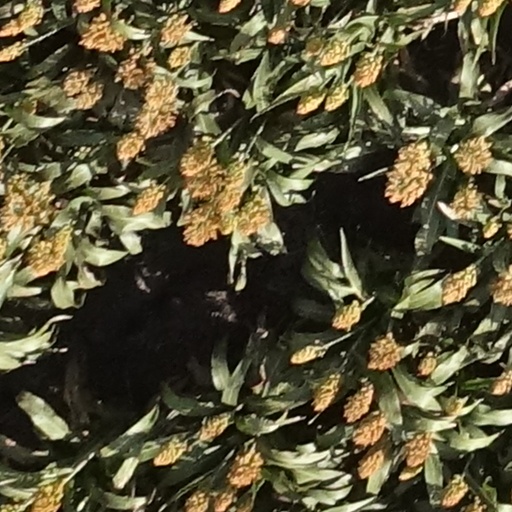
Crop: sorghum